Keith Park

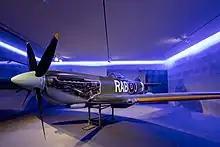
A Supermarine Spitfire on display at the Auckland War Memorial Museum; Park helped to facilitate the donation of the aircraft

At the time Park took command of No. 11 Group, it was perceived that Leigh-Mallory's No. 12 Group would bear the brunt of the German bombing campaign since this area of the British Isles was the closest to Germany. The subsequent invasion of the Low Countries on 10 May changed the threat level for the southeast of England. By 24 May the majority of the BEF, along with French and Belgian troops, had been pushed back and became encircled at Dunkirk. During the subsequent Dunkirk evacuation, codenamed Operation Dynamo, No. 11 Group provided air cover under Park's direction. The RAF fighters were disadvantaged, having to operate over from their bases in the southeast of England and without the benefit of radar coverage. At best, they had about 40 minutes flying time over Dunkirk.